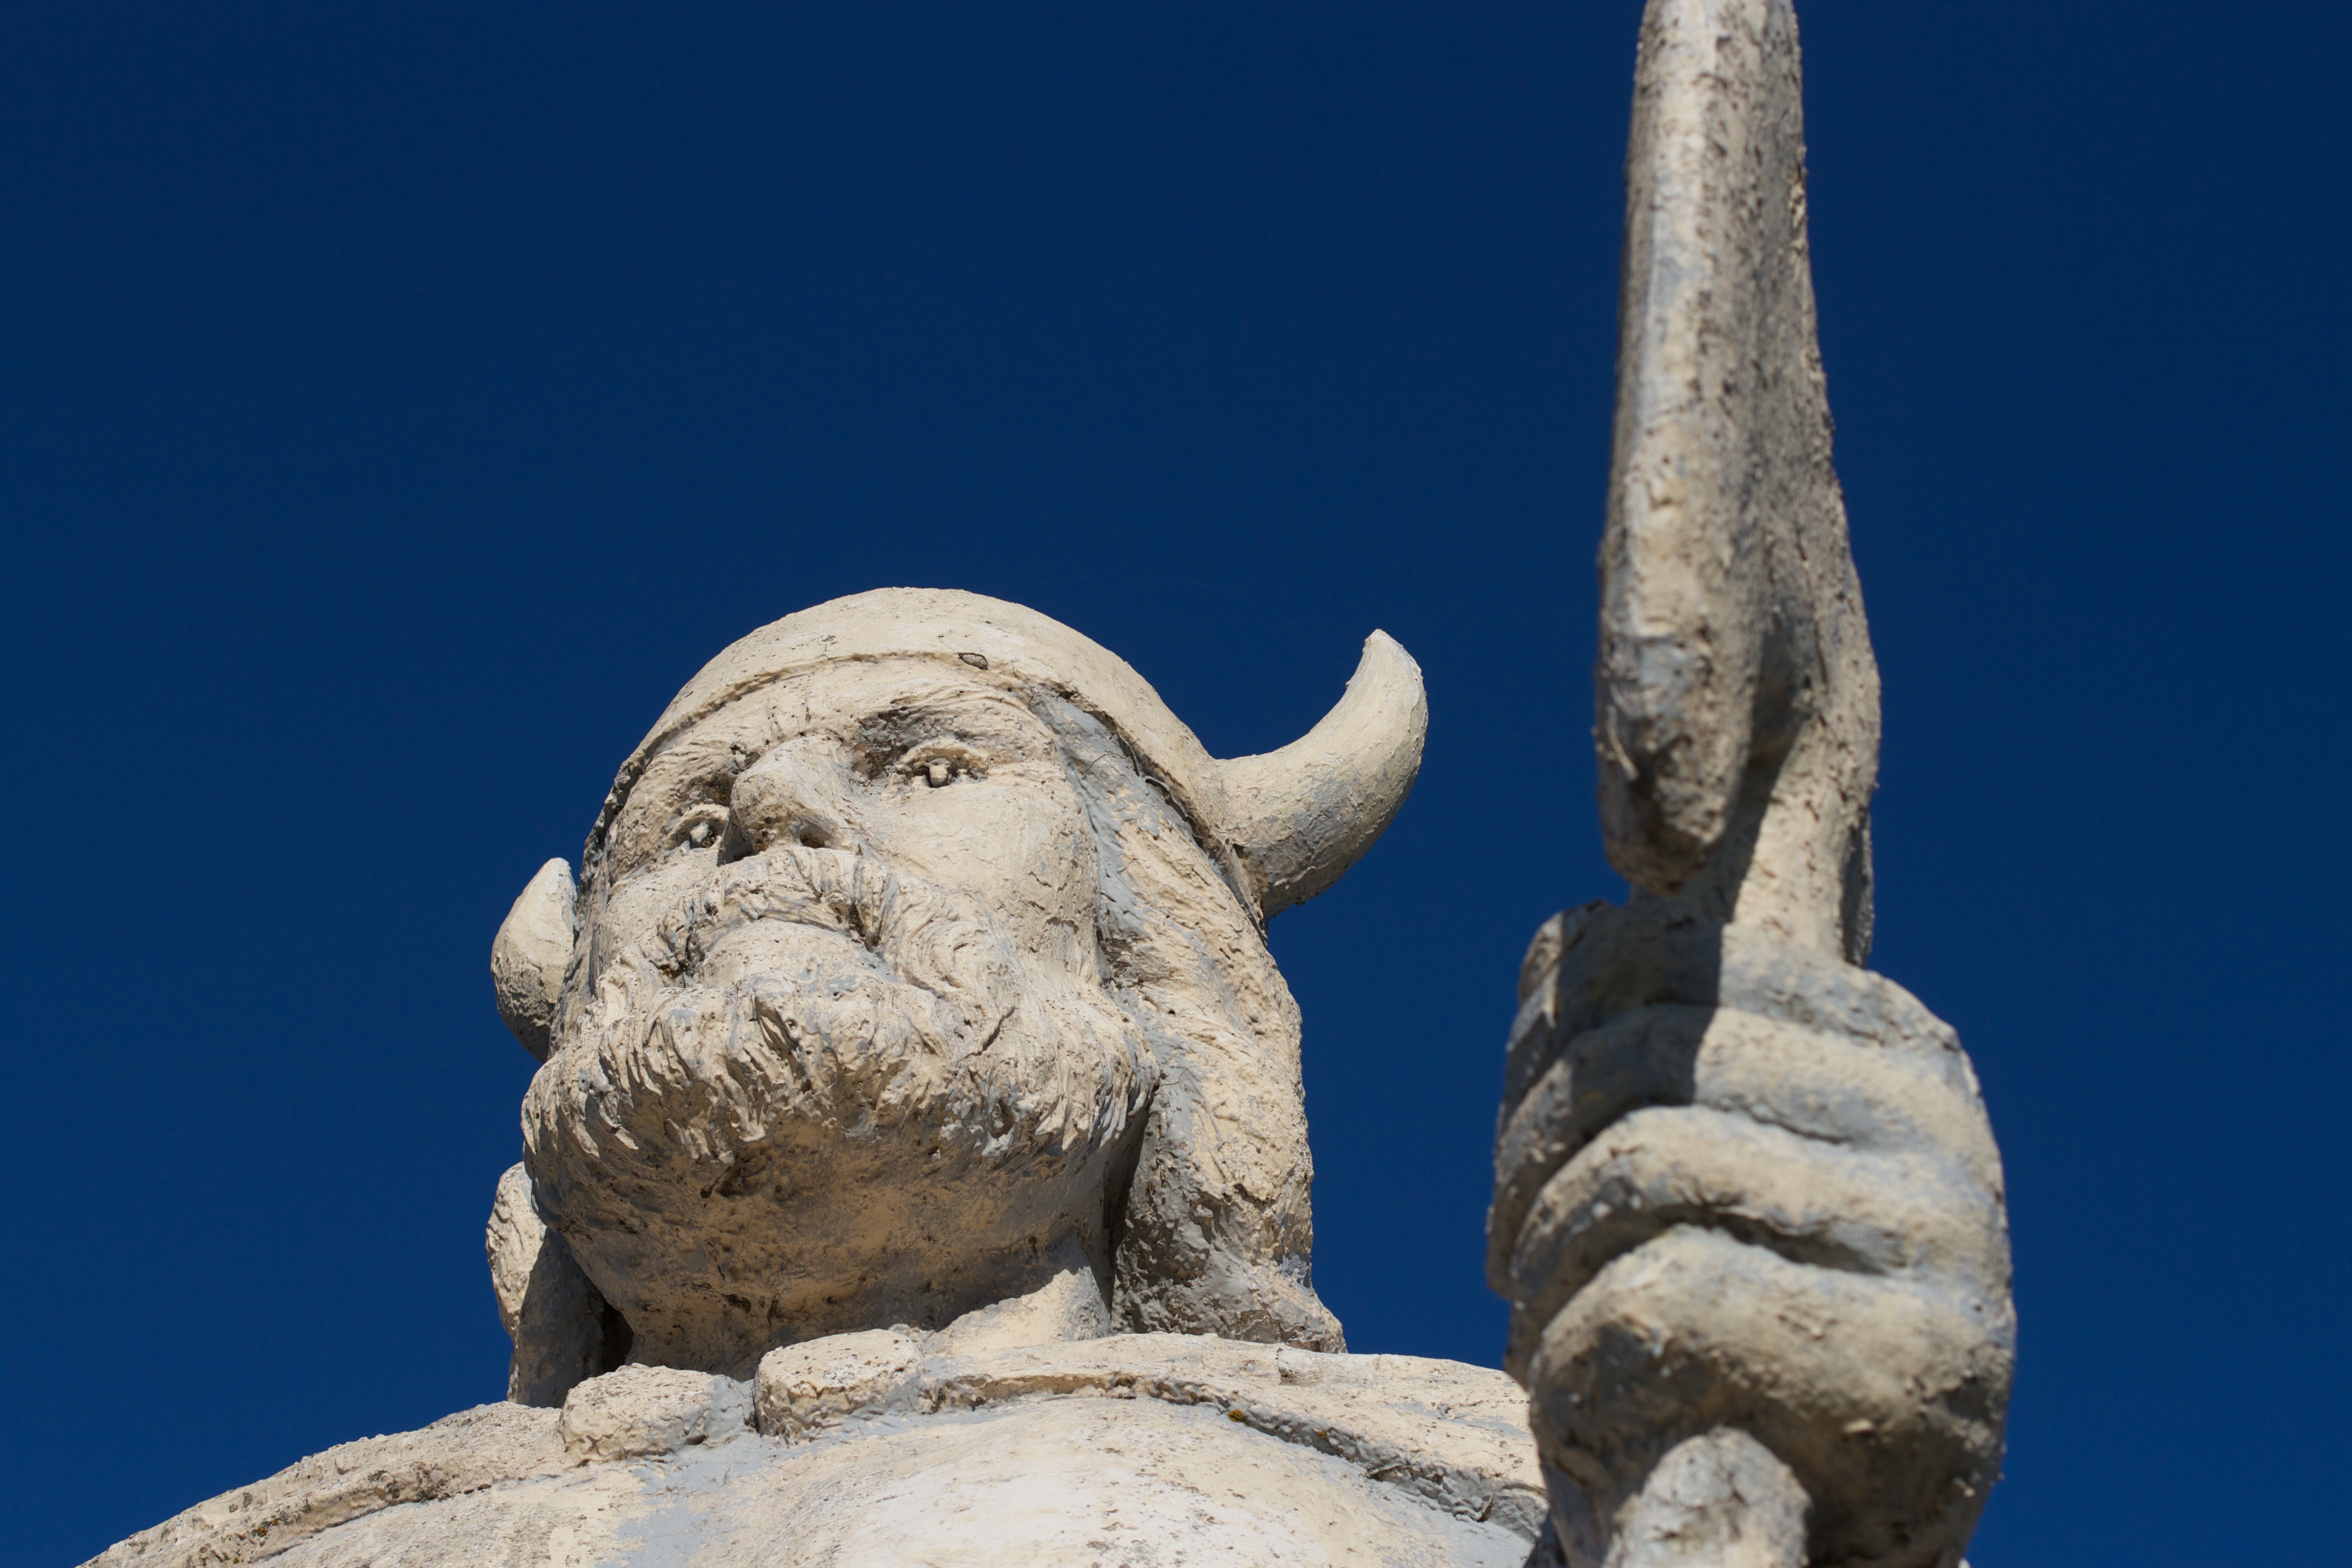
monument, statue, gargoyle, sculpture, art, temple, carving, rtwgimli, stone carving, ancient history